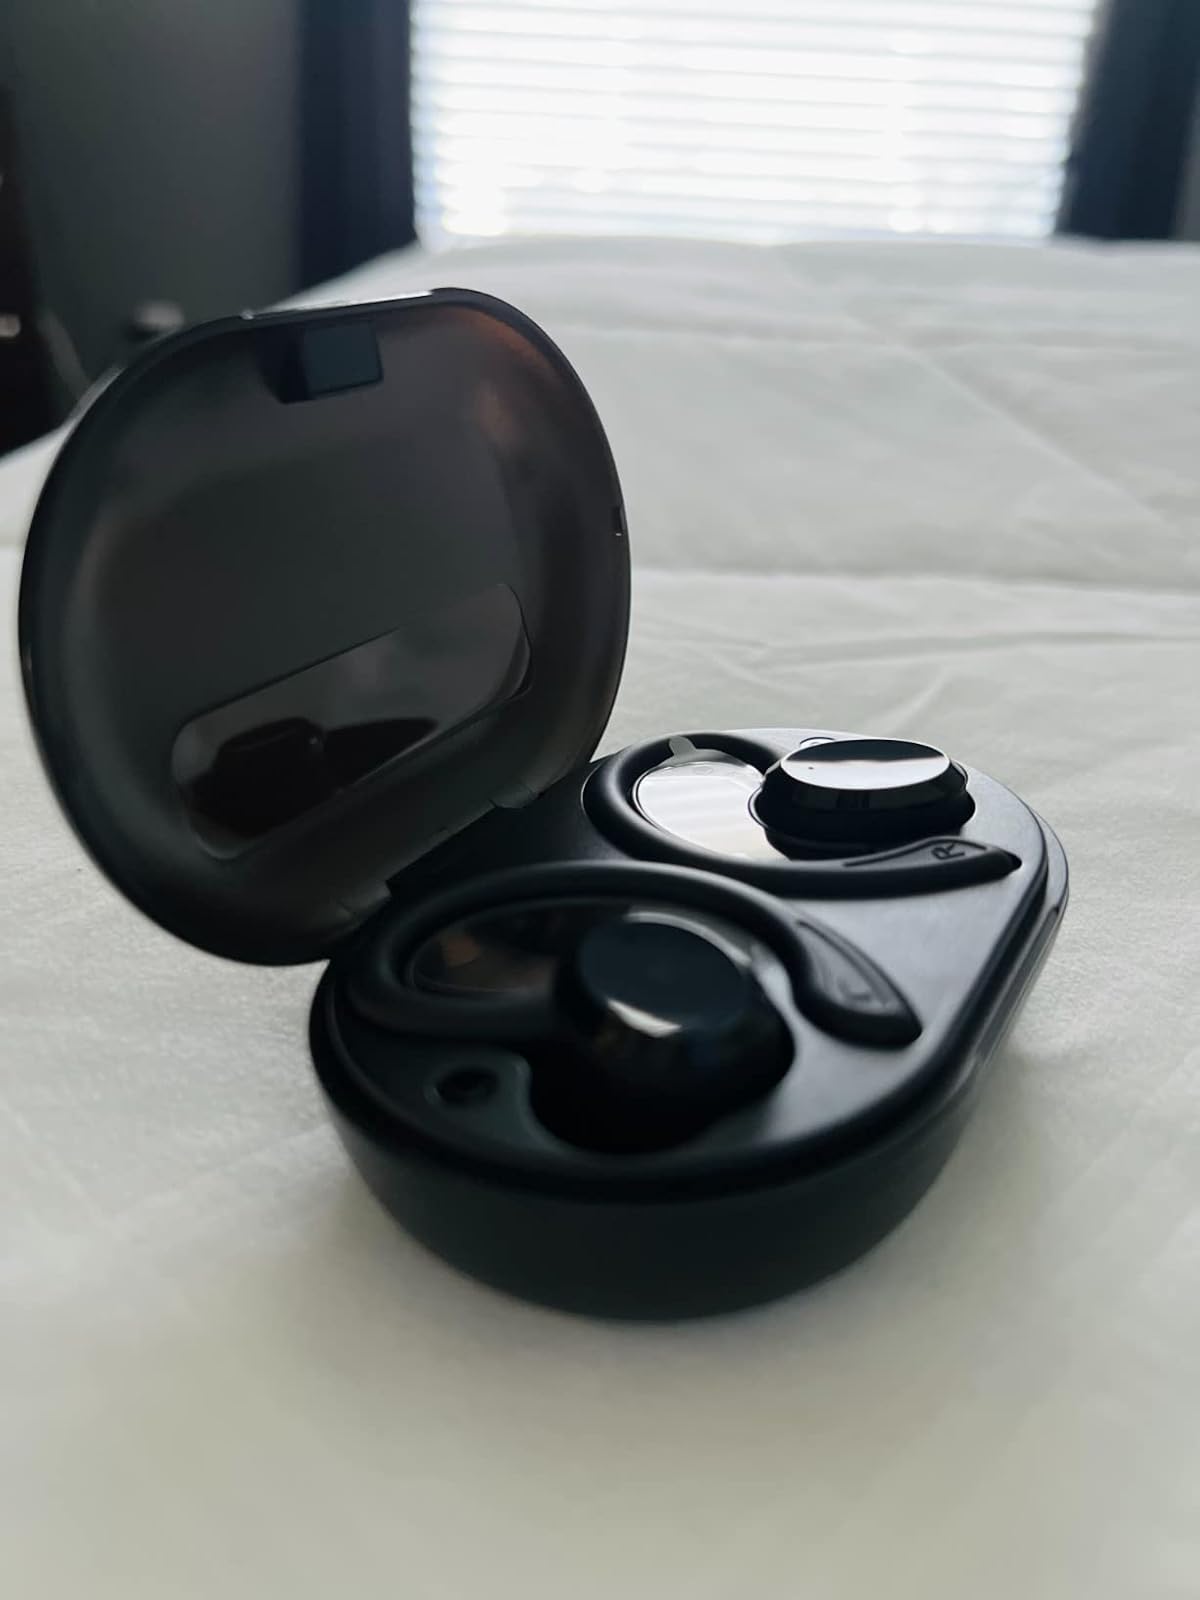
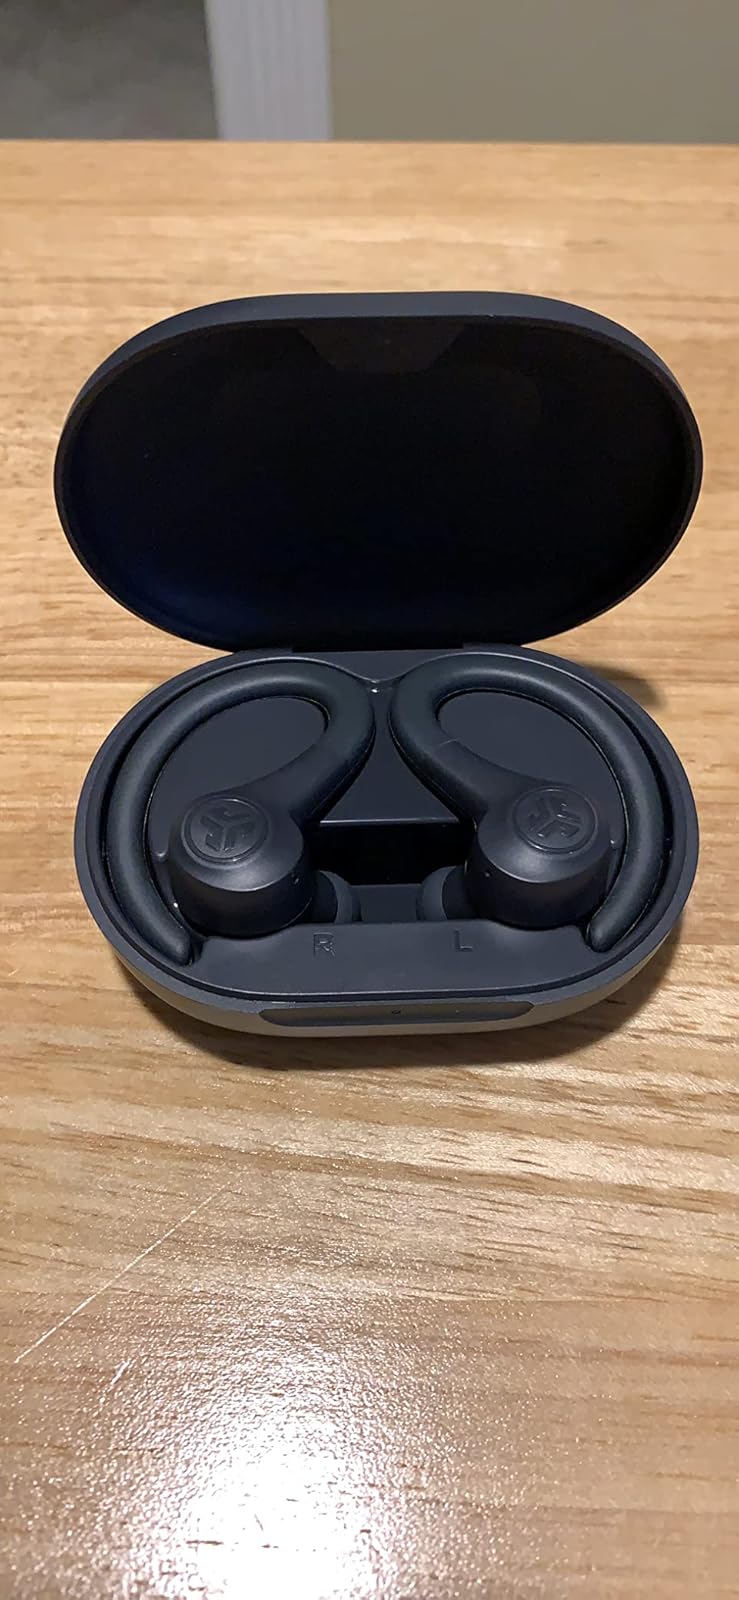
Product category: earbuds
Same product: no